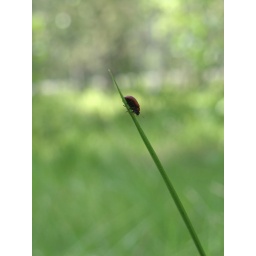
A red beetle (don't know the species) on a blade of grass in Nummela.